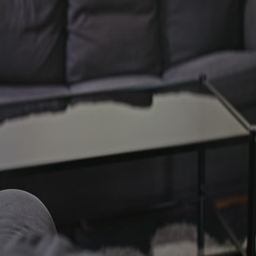
man uses a digital tablet with a blue screen at home .